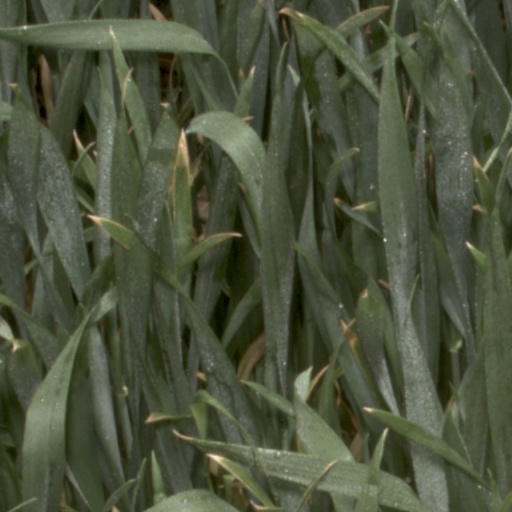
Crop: wheat